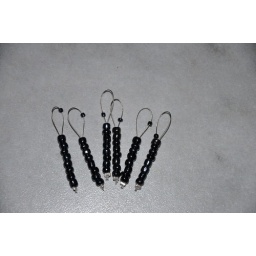
Made with tiger tail, plastic beads which look like haematite (but look black in this photo).